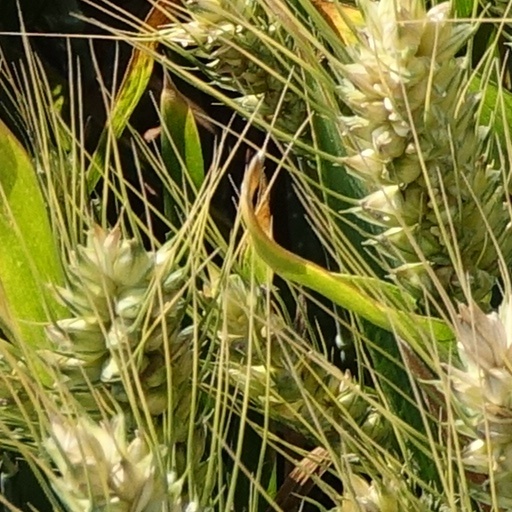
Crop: wheat